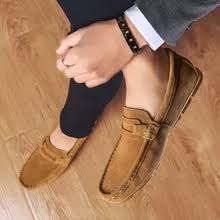
Label: Boat